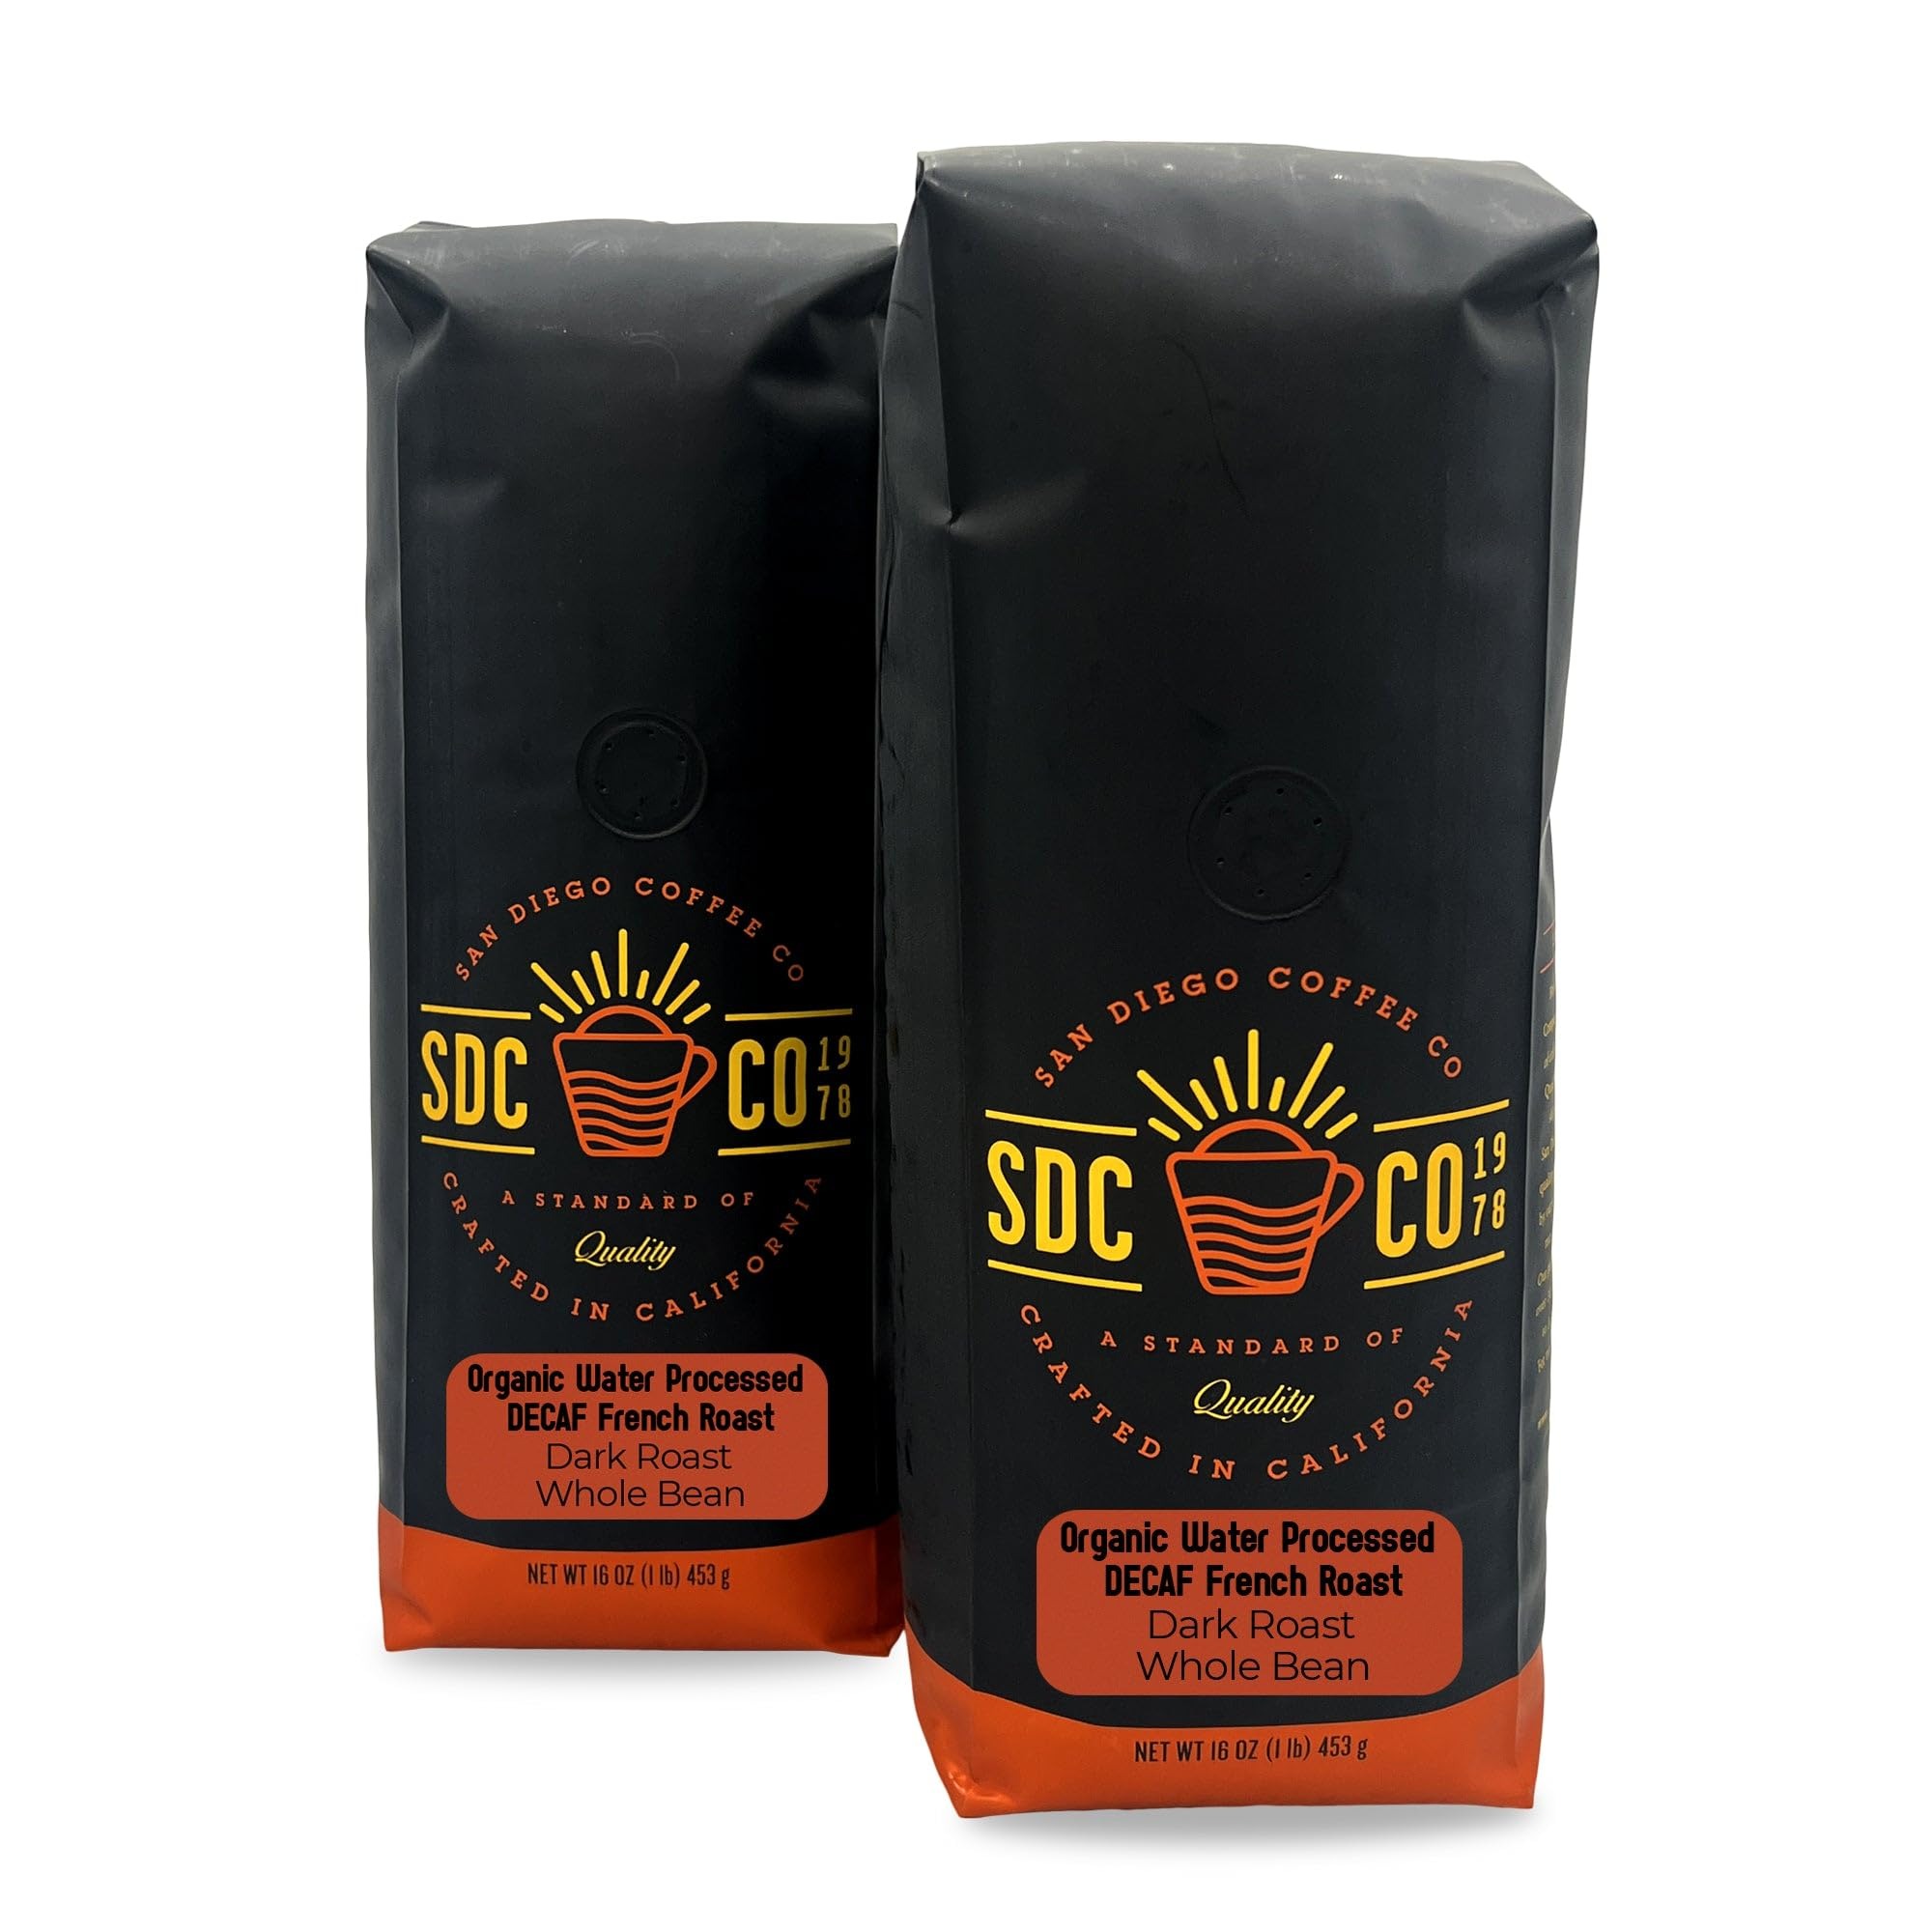
Item Name: San Diego Coffee Organic French Roast DECAF, Dark Roast, Whole Bean Coffee, 16-Ounce Bags (Pack of 2) Café en grano tostado descafeinado
Bullet Point 1: Decaffeinated Delight: Enjoy the rich, dark roast flavor of coffee without the caffeine. Perfect for those sensitive to caffeine or who prefer to limit their intake.
Bullet Point 2: DIFFERENT WAYS TO MAKE COFFEE: Our coffee beans can be used in any coffee maker you like, whether it's a regular drip brew or a special coffee machine. This gives you the freedom to choose how you make your coffee just the way you like it.
Bullet Point 3: FOR THE PERFECT CUP OF COFFEE: Use 1 tablespoon of coffee grounds for every 6 ounces of water. You can change the amount of coffee to your flavor preference. Everyone is different.
Bullet Point 4: Convenient Bag Sizes: This coffee comes in a 1 pound (compared to 12- ounce competitors), 2 x 1 pound and 5-pound options, offering convenience and value. It's a generous supply that ensures you won't run out of your favorite coffee anytime soon and it’s a great option for gifting as well.
Bullet Point 5: Storage Guidelines: To maintain the freshness of your product, seal the bag tightly and store it in a cool, dry place away from both heat and cold. This ensures your product stays at its best.
Product Description: Roasted in small batches for the finest coffee, San Diego Coffee Company packages beans at the peak of their cycle to preserve their natural flavors and fresh-roasted quality. For freshness, store coffee in an airtight container away from light, heat, and moisture. San Diego Coffee Company starts with the highest quality coffee beans from the world's most prized coffee growing regions, meticulously selected by an experienced team. Precise roasting techniques have been perfected over 40 years, helping preserve taste and freshness to bring the best coffee to your doorstep.
Value: 32.0
Unit: Ounce

Price: 35.59